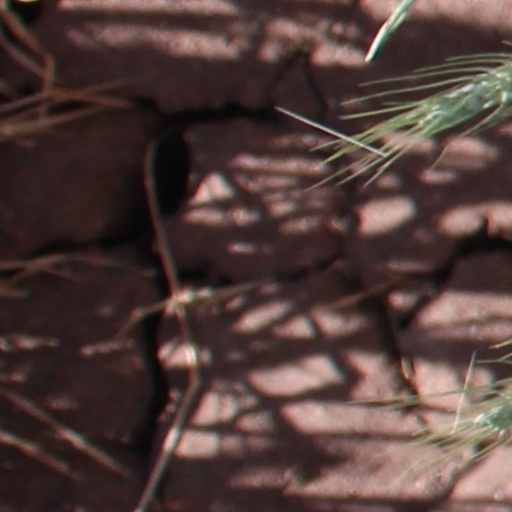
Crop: wheat